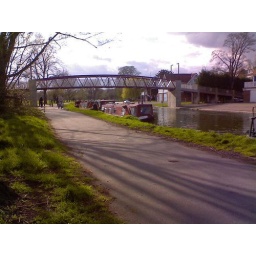
My son is crouching by the narrowboat, stroking a cat ... but isn't visible!(photo taken on phone's camera)